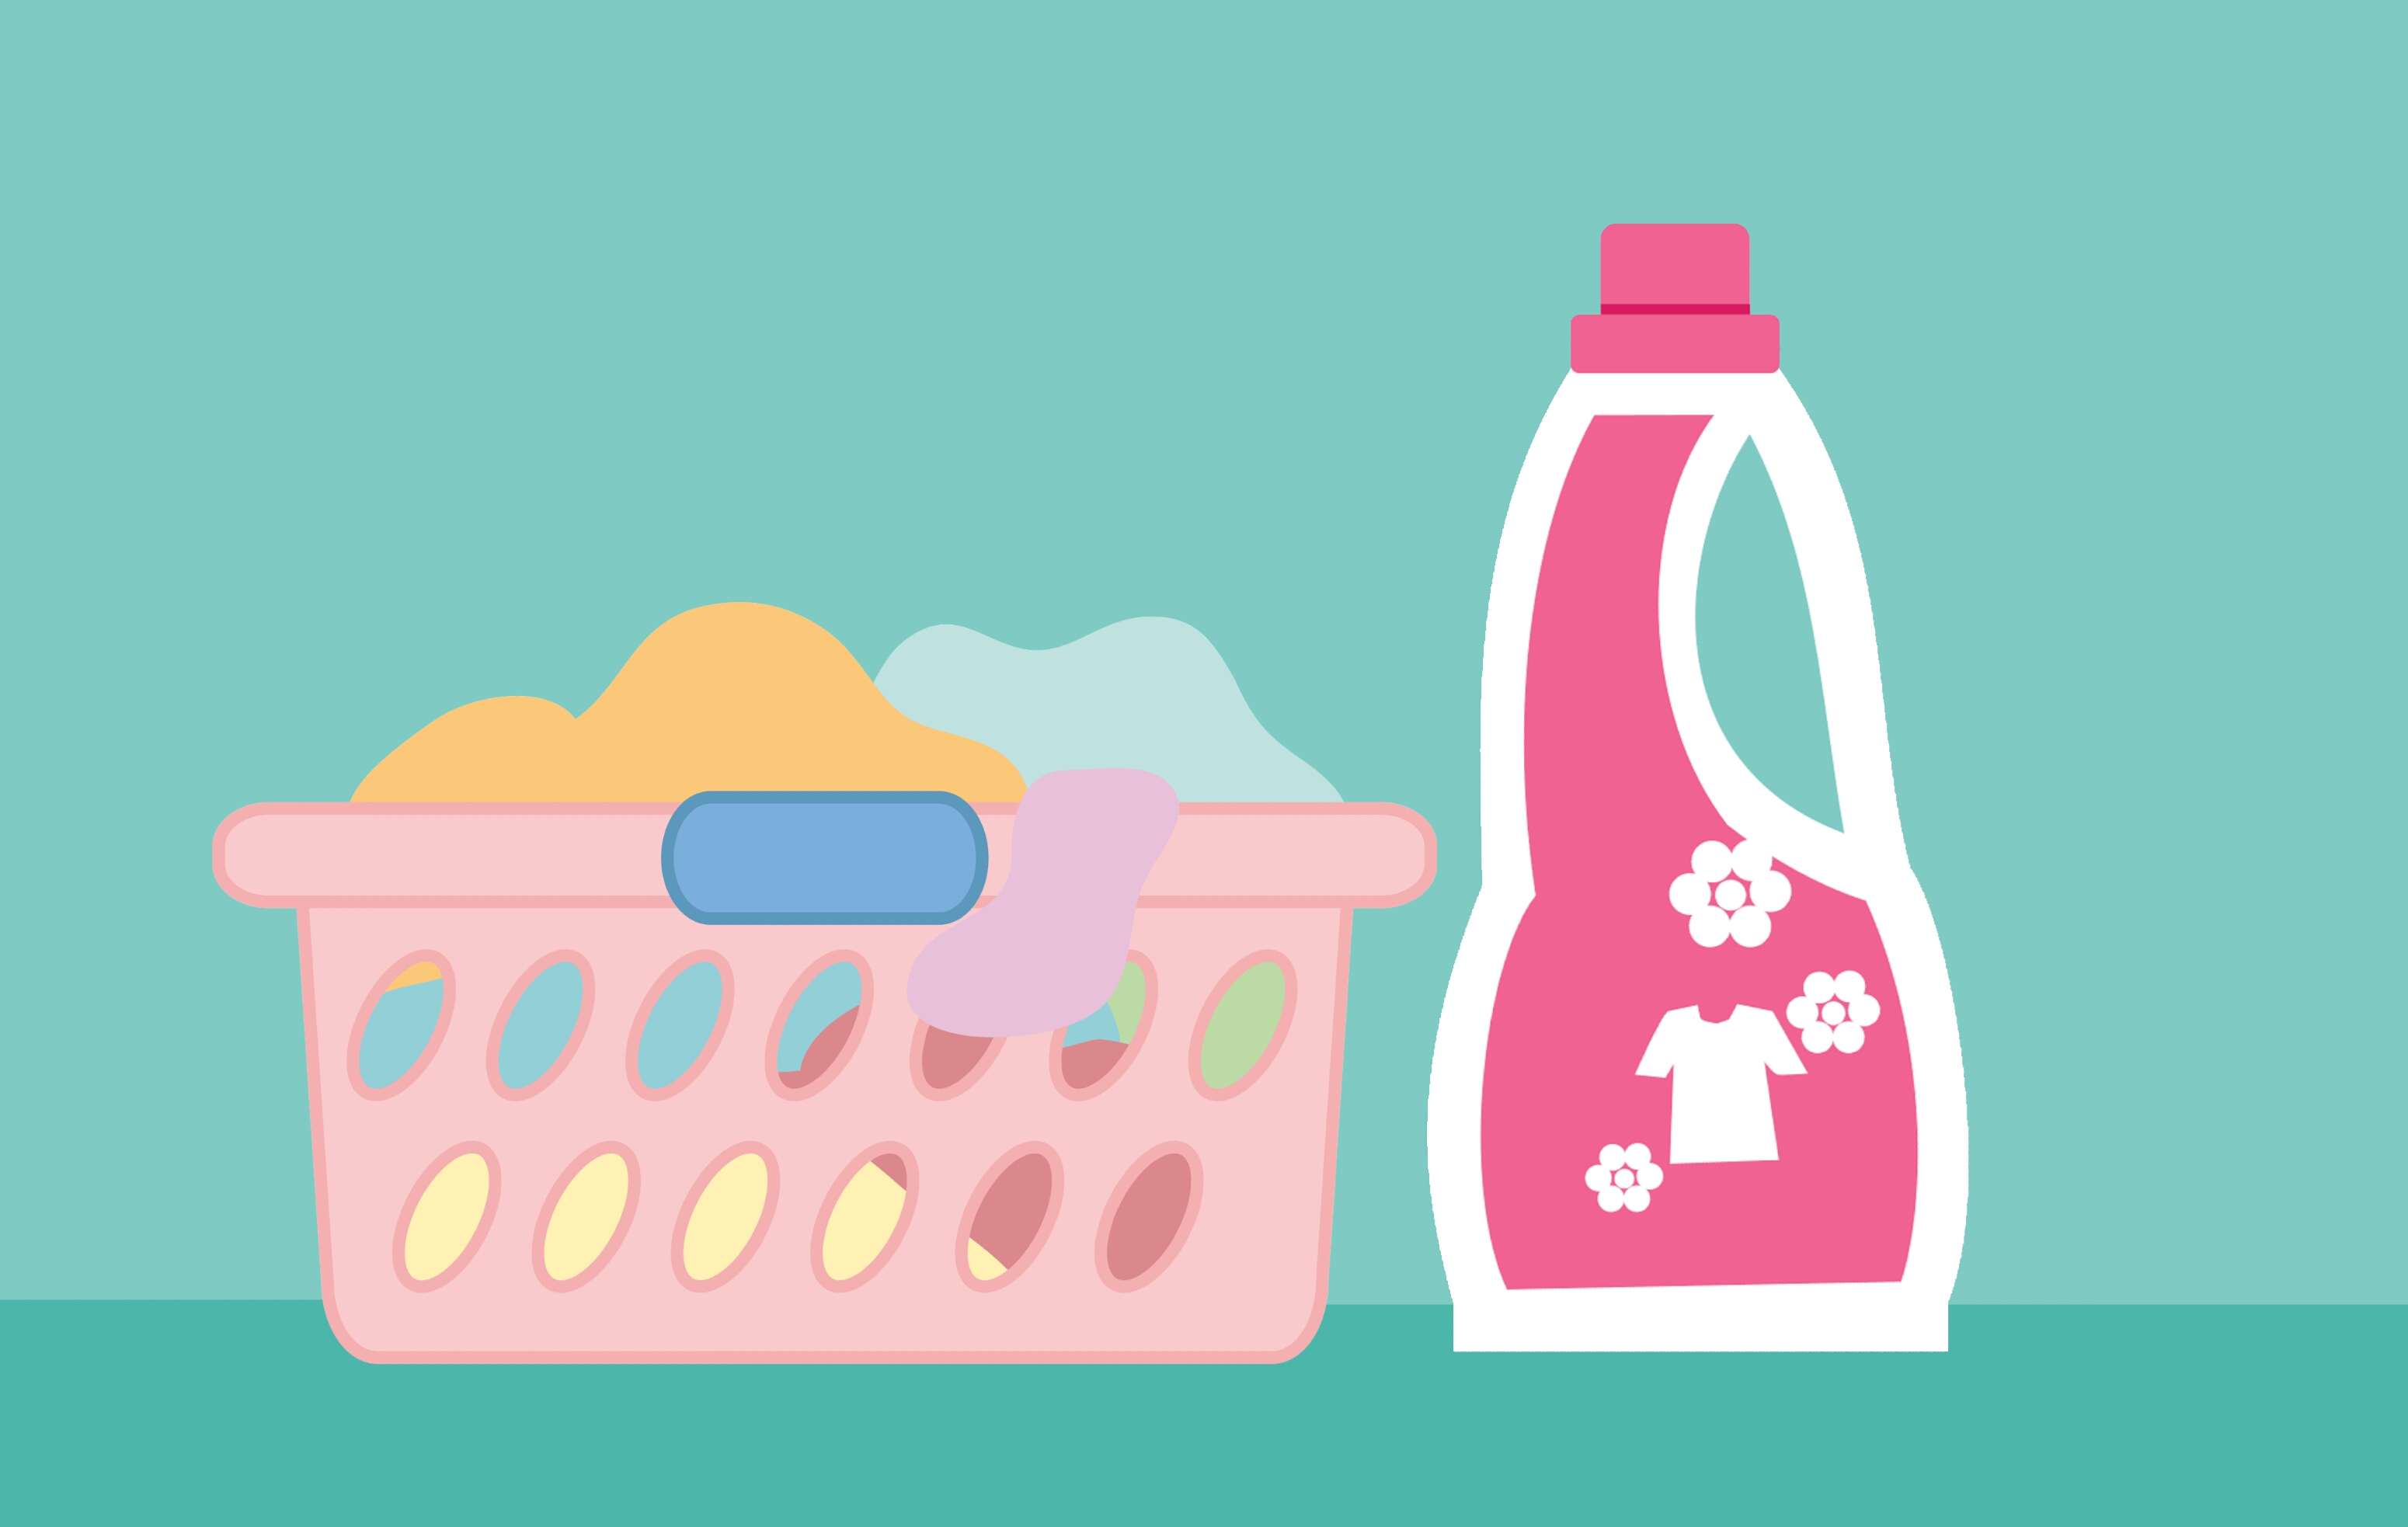
detergent, laundry, washing, cleaning, clothes, cleaner, chemical, soap, basket, cotton, gel, clothing, dirty, care, container, bottle, effective, protection, linens, dry, home, wash, clean, product, baby bottle, illustration, plastic bottle, dairy, drinkware